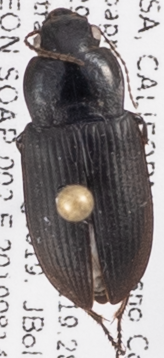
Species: Anisodactylus similis
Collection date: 2019-08-14
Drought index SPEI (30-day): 0.694
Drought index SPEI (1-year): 0.47
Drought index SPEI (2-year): -0.03